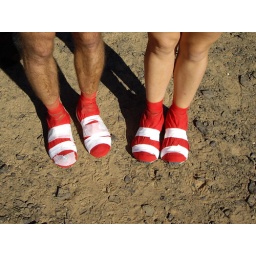
Last resort to keep our gaiters on our shoes to cross the largest dune field in the Sahara.